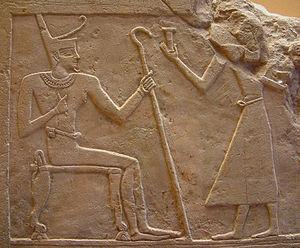
Vers 2030 av. J.-C. : Montouhotep II, roi de la XIe dynastie égyptienne à Thèbes, victorieux des pharaons d’Héracléopolis, achève de réunifier l’Égypte ce qui marque le début du Moyen Empire. Des mouvements d’indépendance éclatent cependant dans le Delta, et ce n’est que sous Montouhotep III que l’autorité des rois de Thèbes s’impose sur toute l’Égypte.